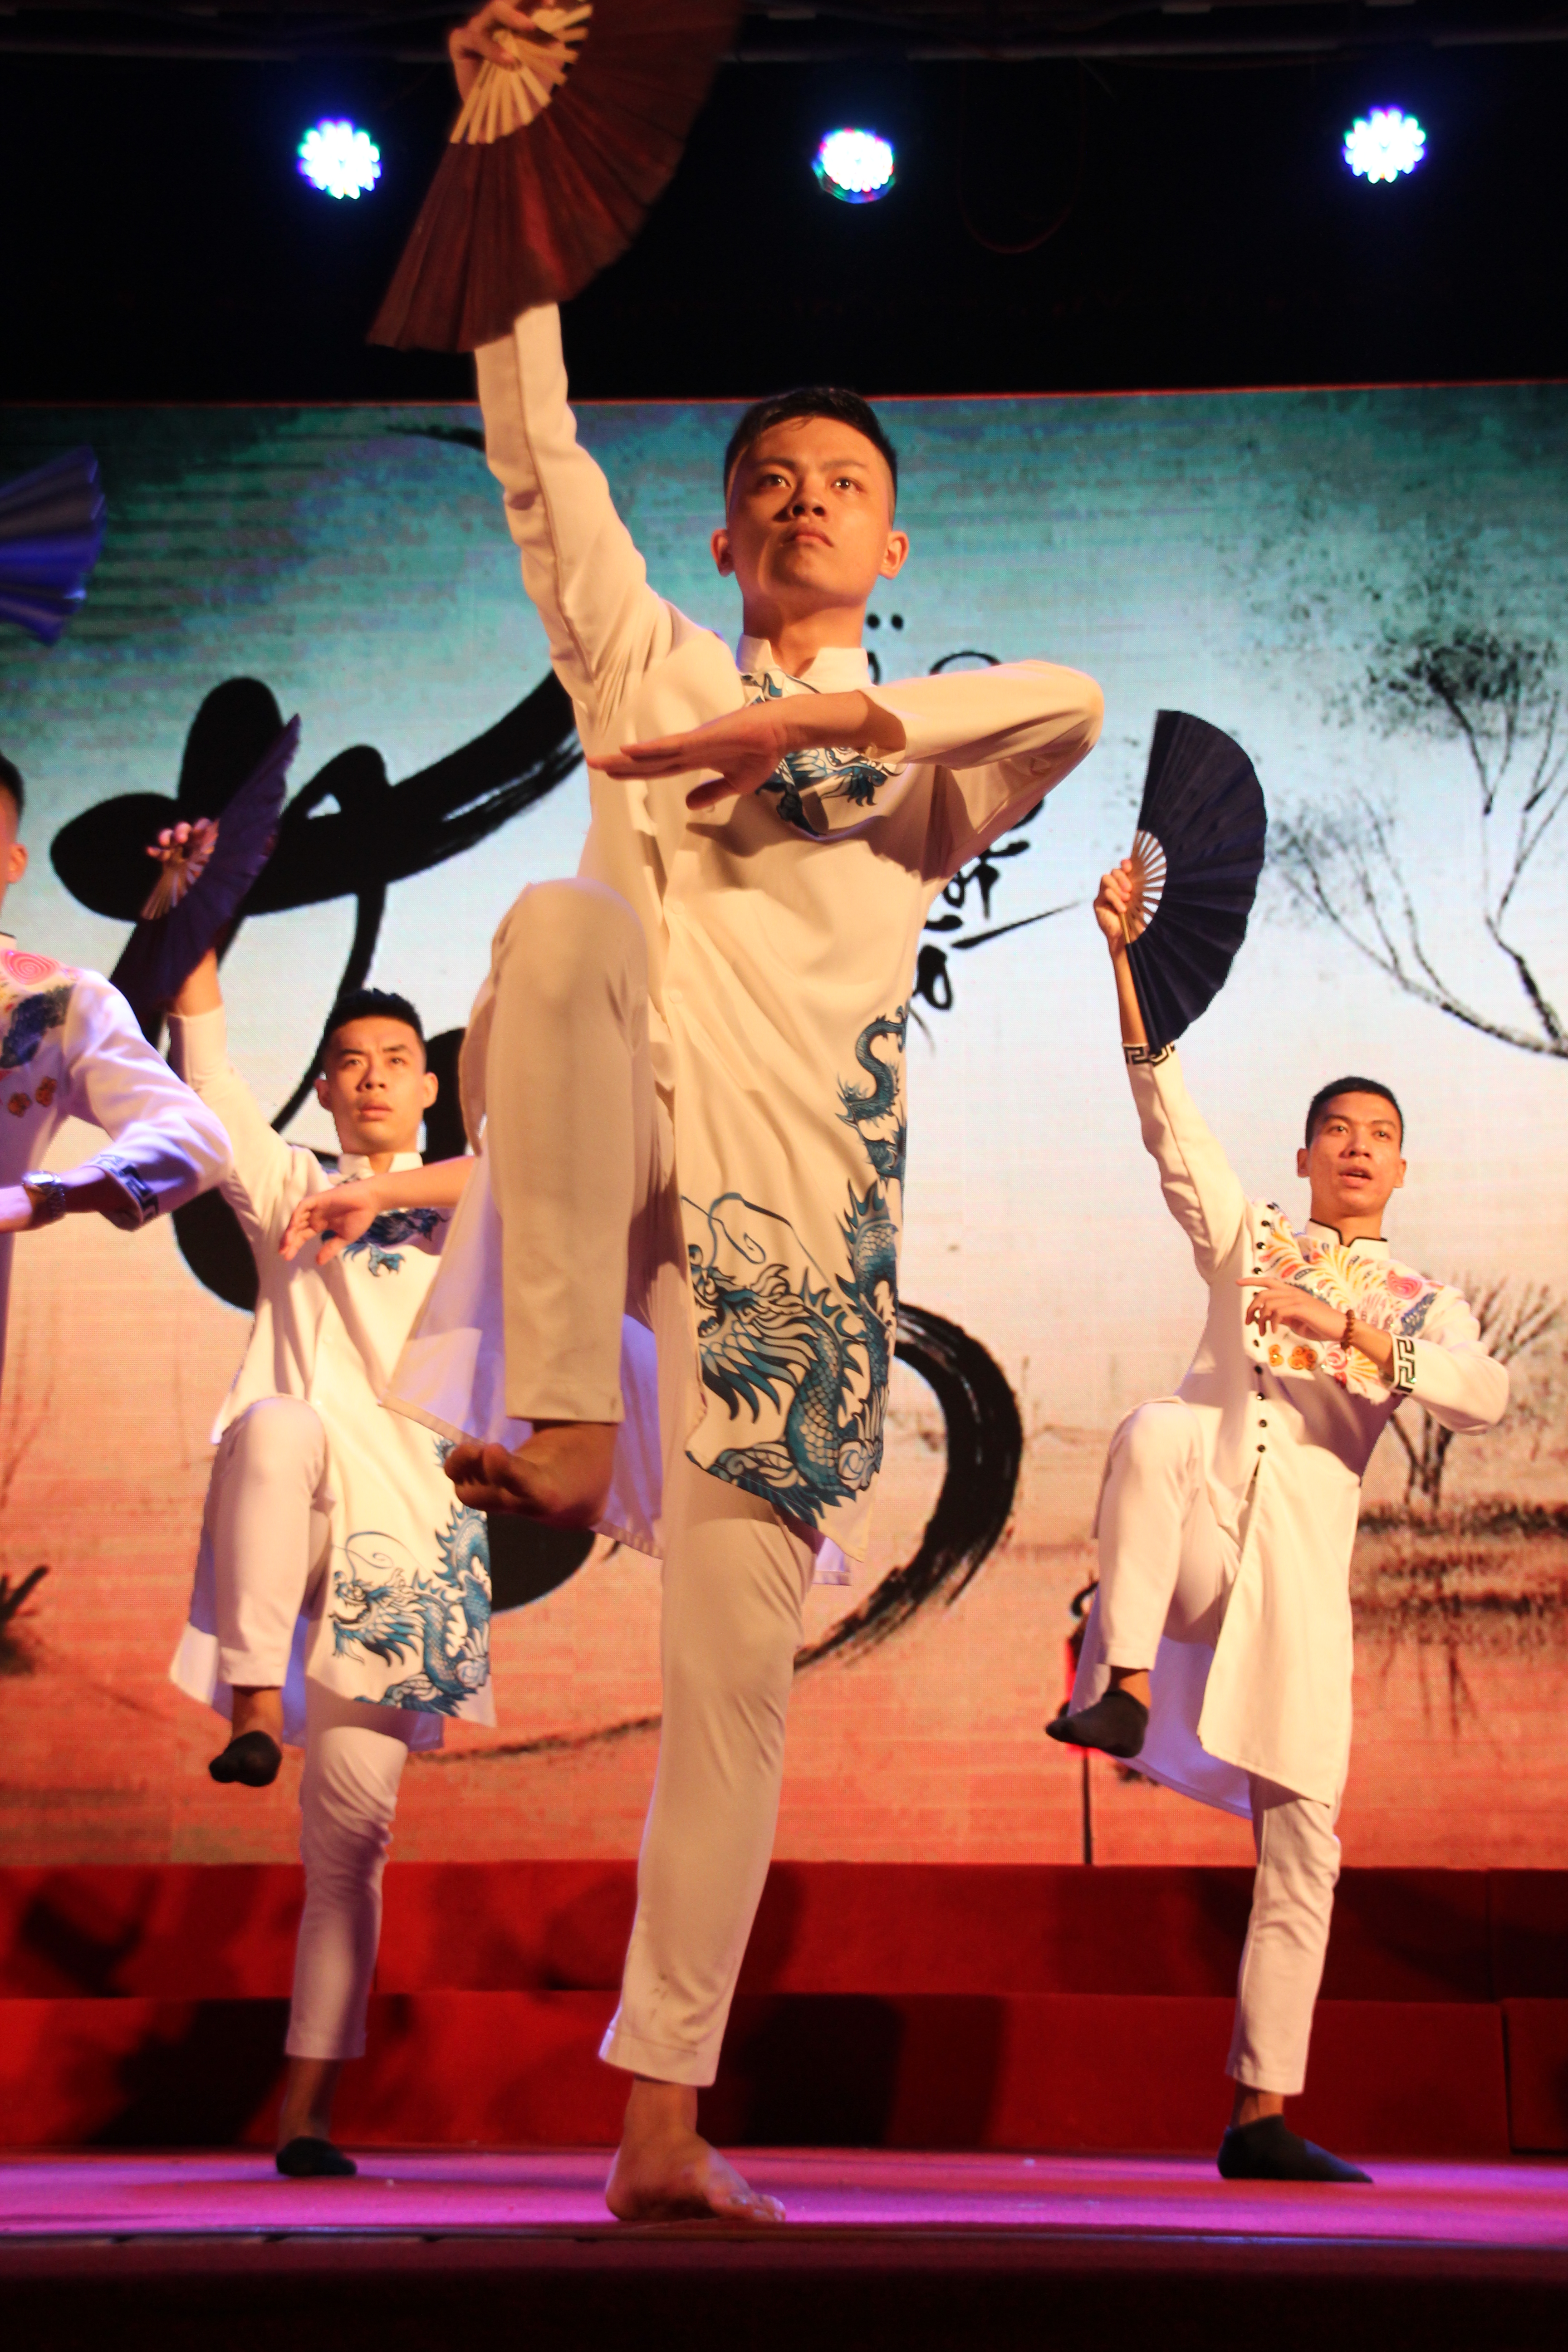
dancing, performance, entertainment, performing arts, dancer, dance, musical, event, performance art, choreography, public event, musical theatre, human body, stage, heater, concert dance, modern dance, acrobatics, scene